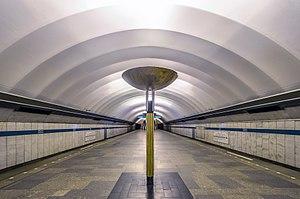
Oboukhovo est une station de la ligne 3 du Métro de Saint-Pétersbourg, en Russie.